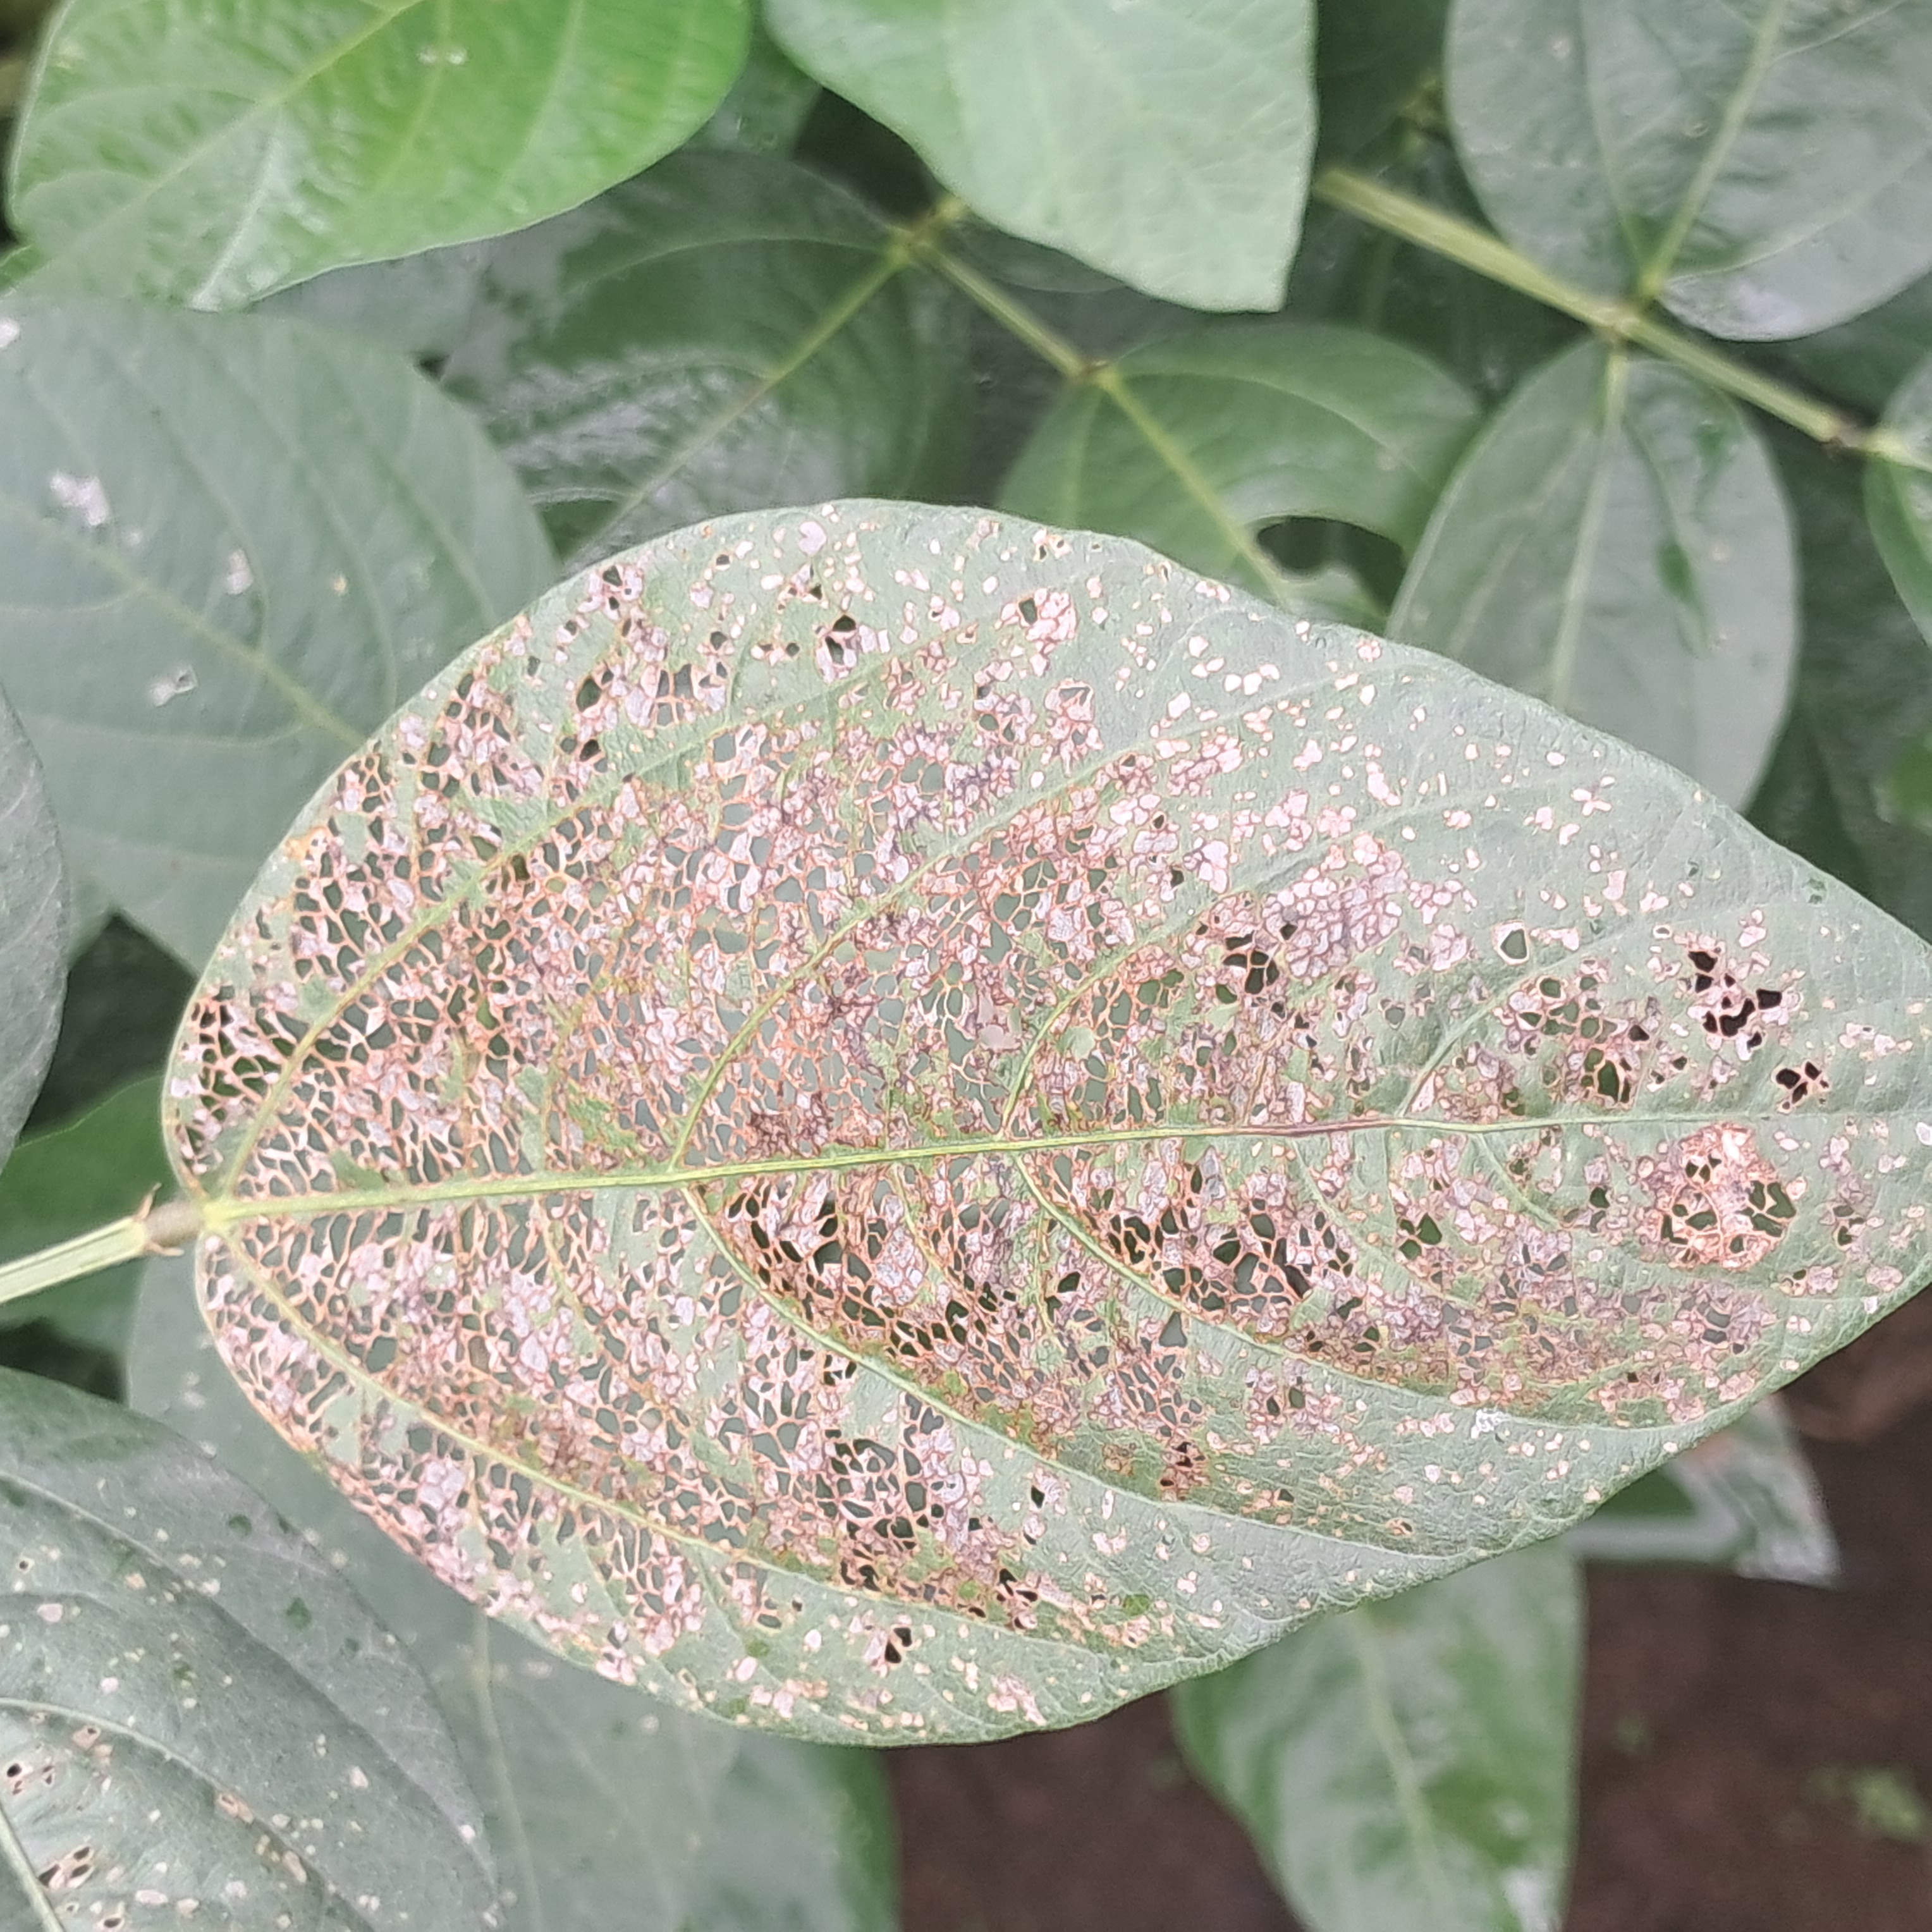
Label: Caterpillar_Semilooper_Pest